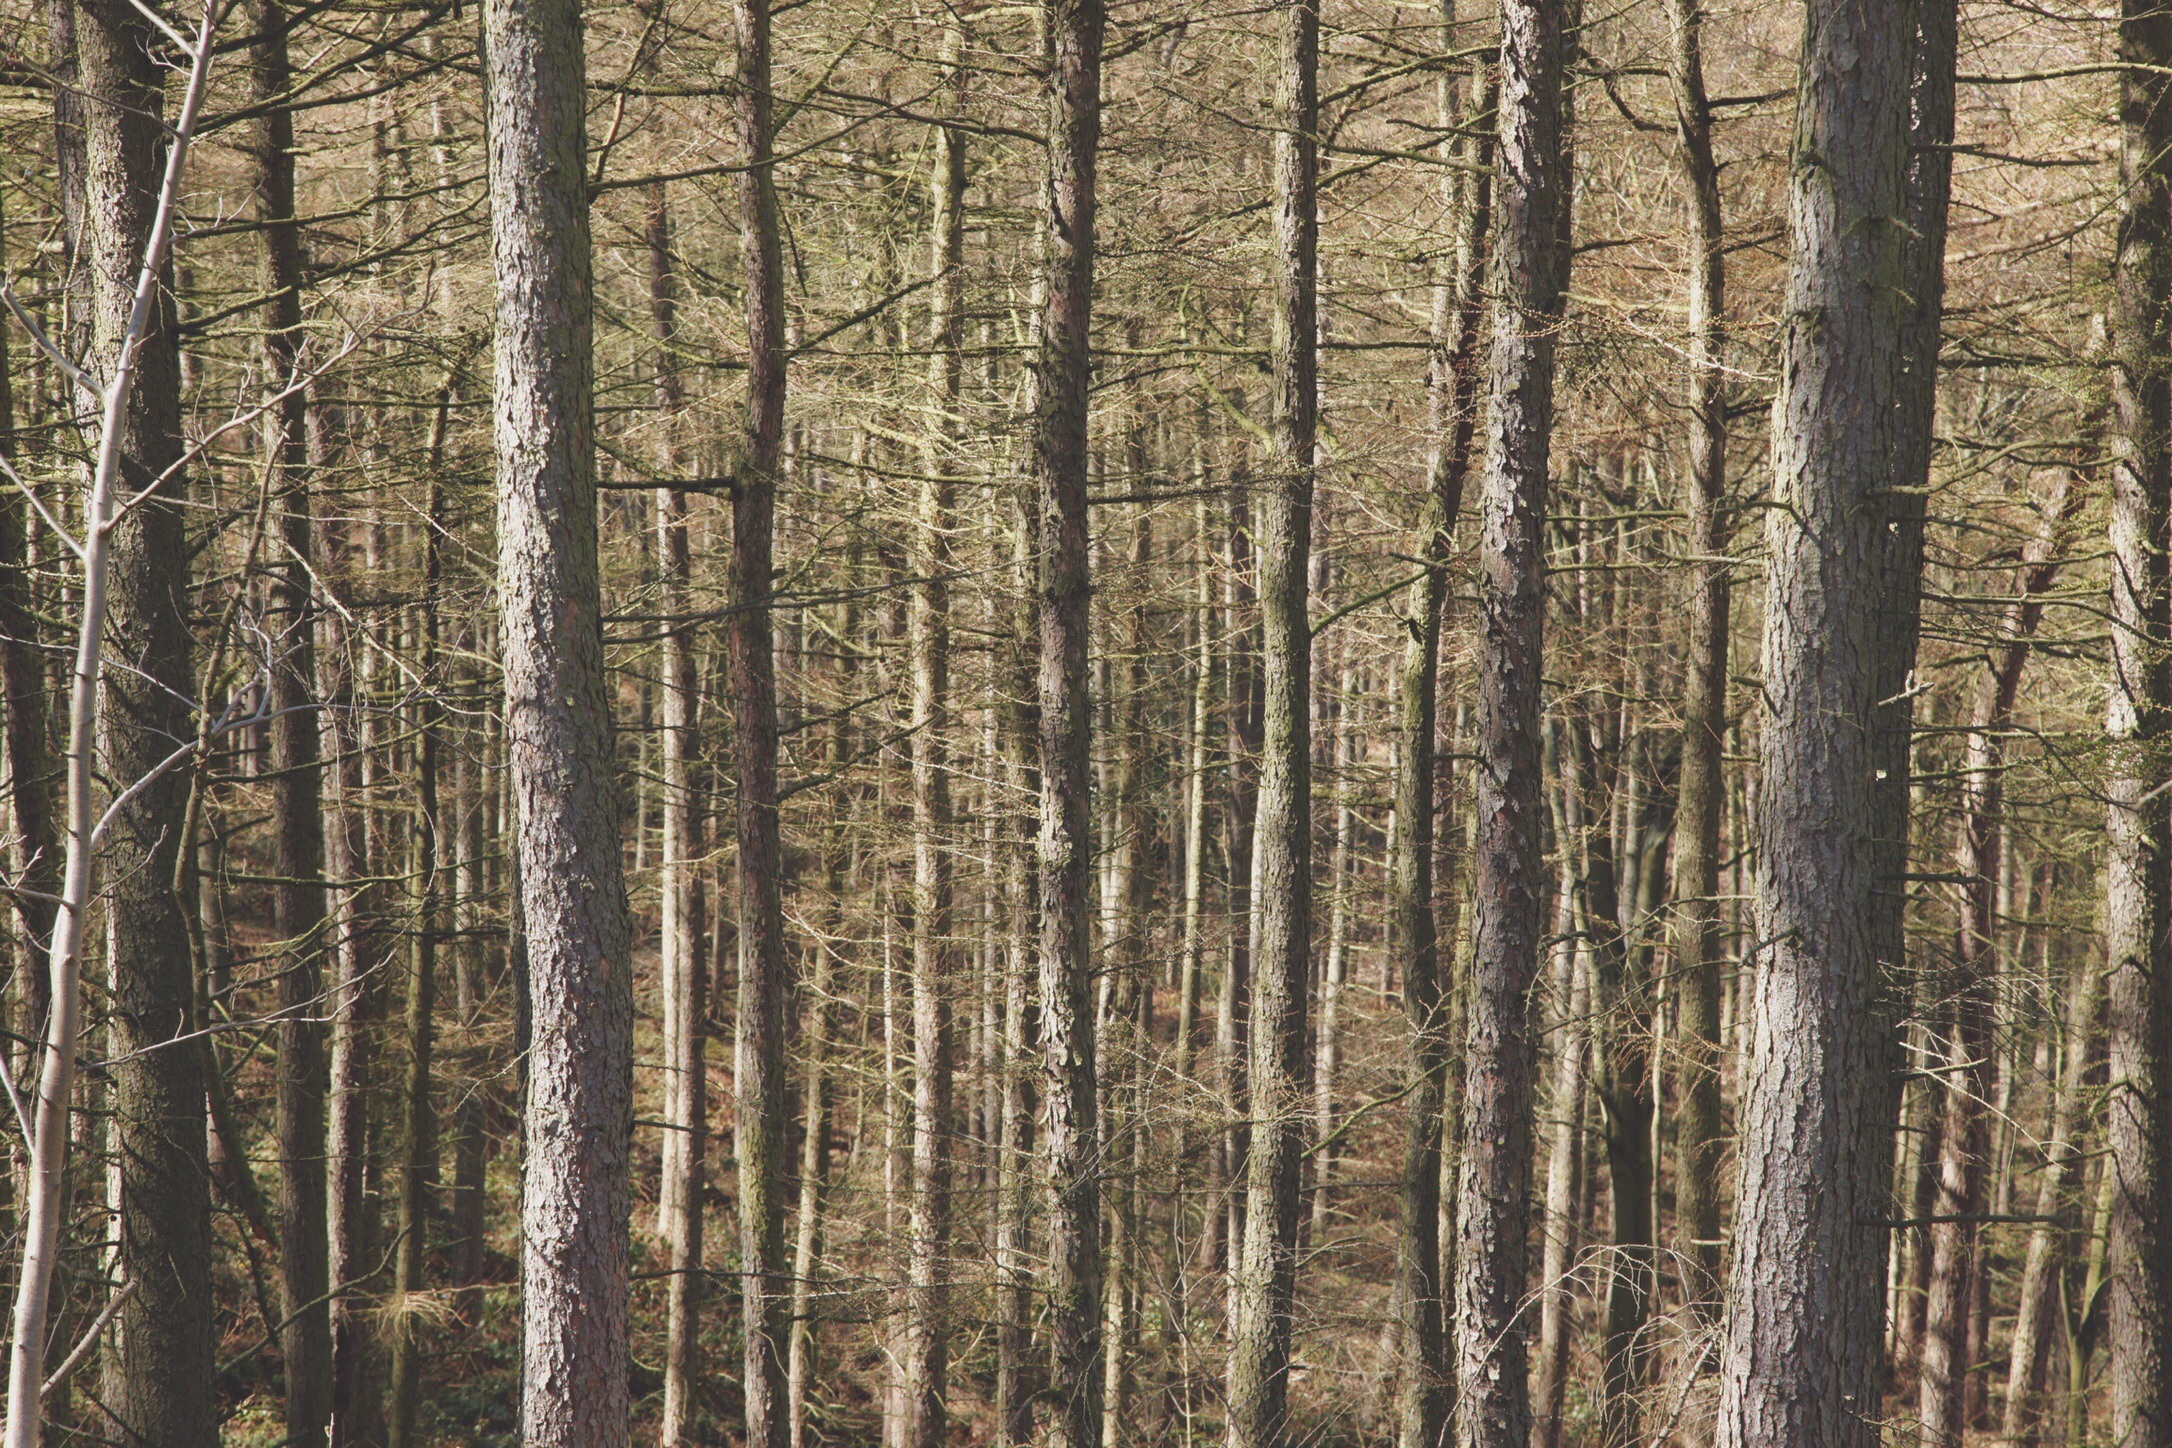
tree, forest, branch, plant, wood, trunk, pine, birch, natural, spruce, deciduous, wetland, grove, woodland, habitat, ecosystem, flowering plant, biome, natural environment, plant stem, woody plant, temperate broadleaf and mixed forest, temperate coniferous forest, land plant